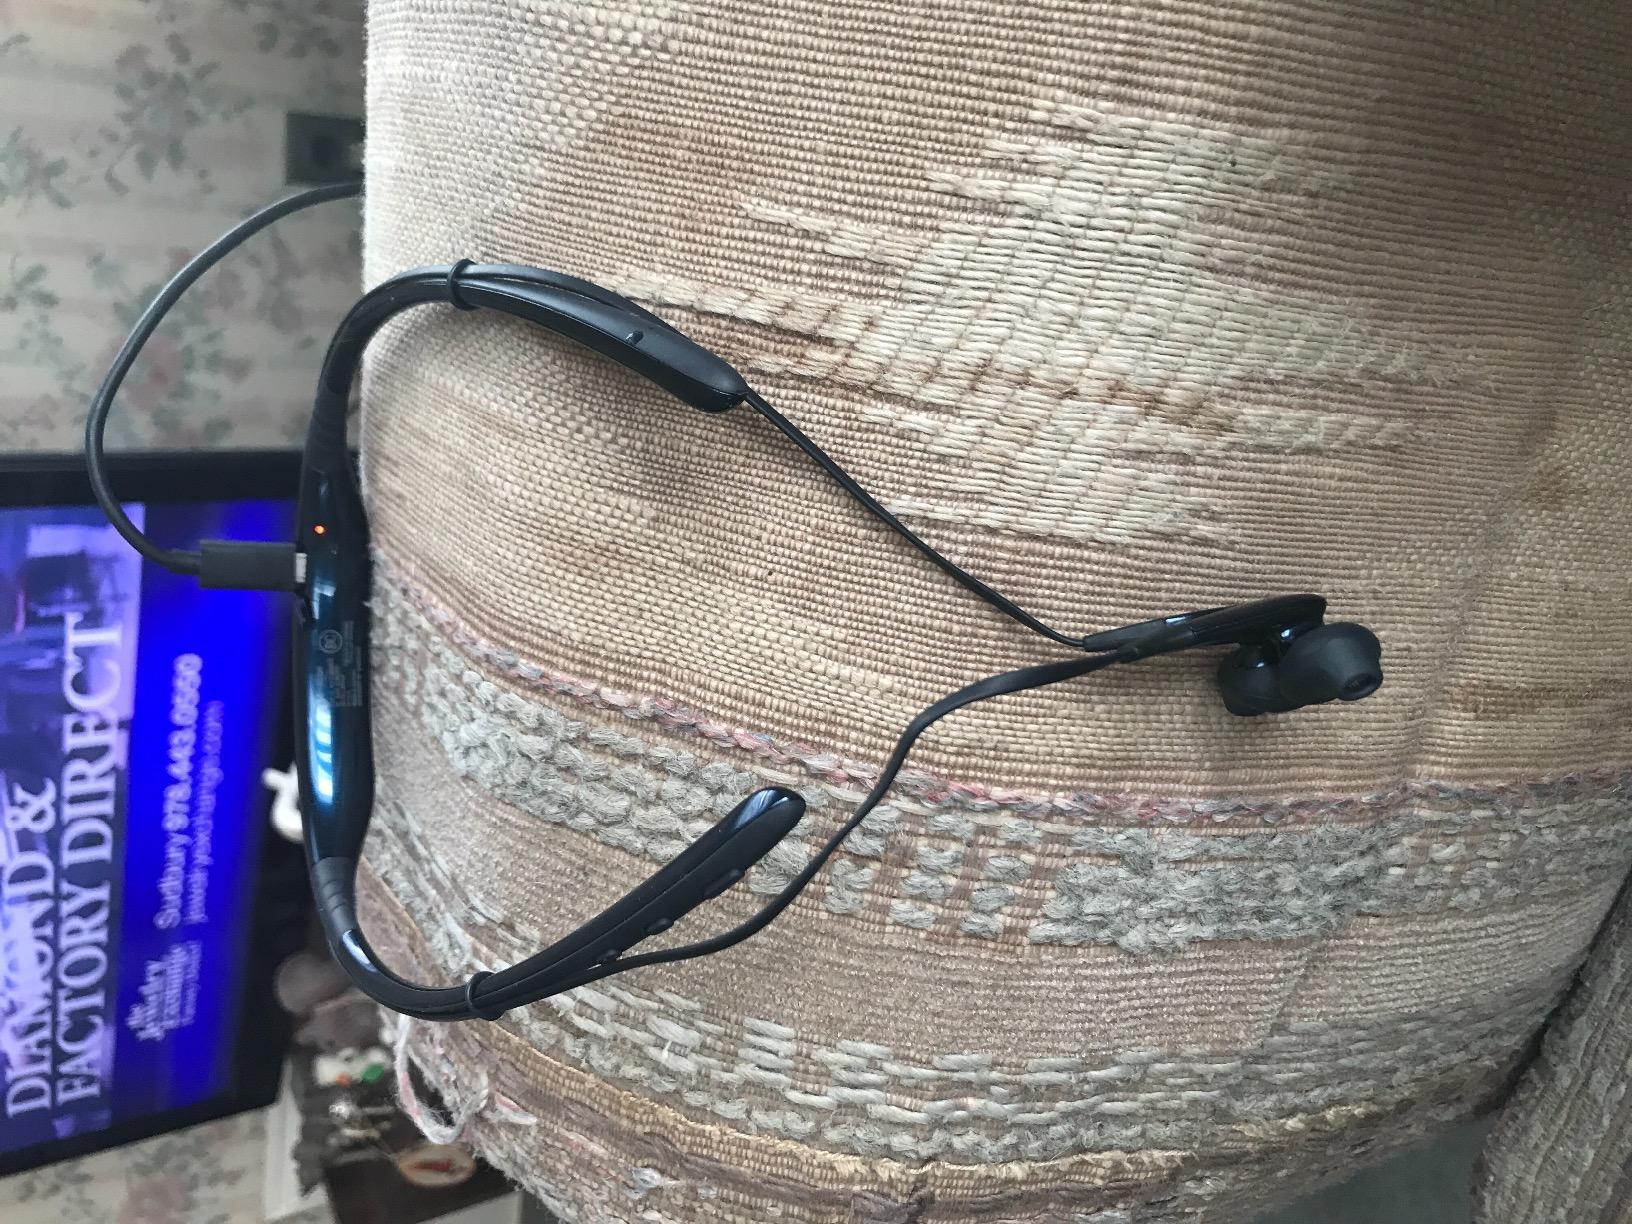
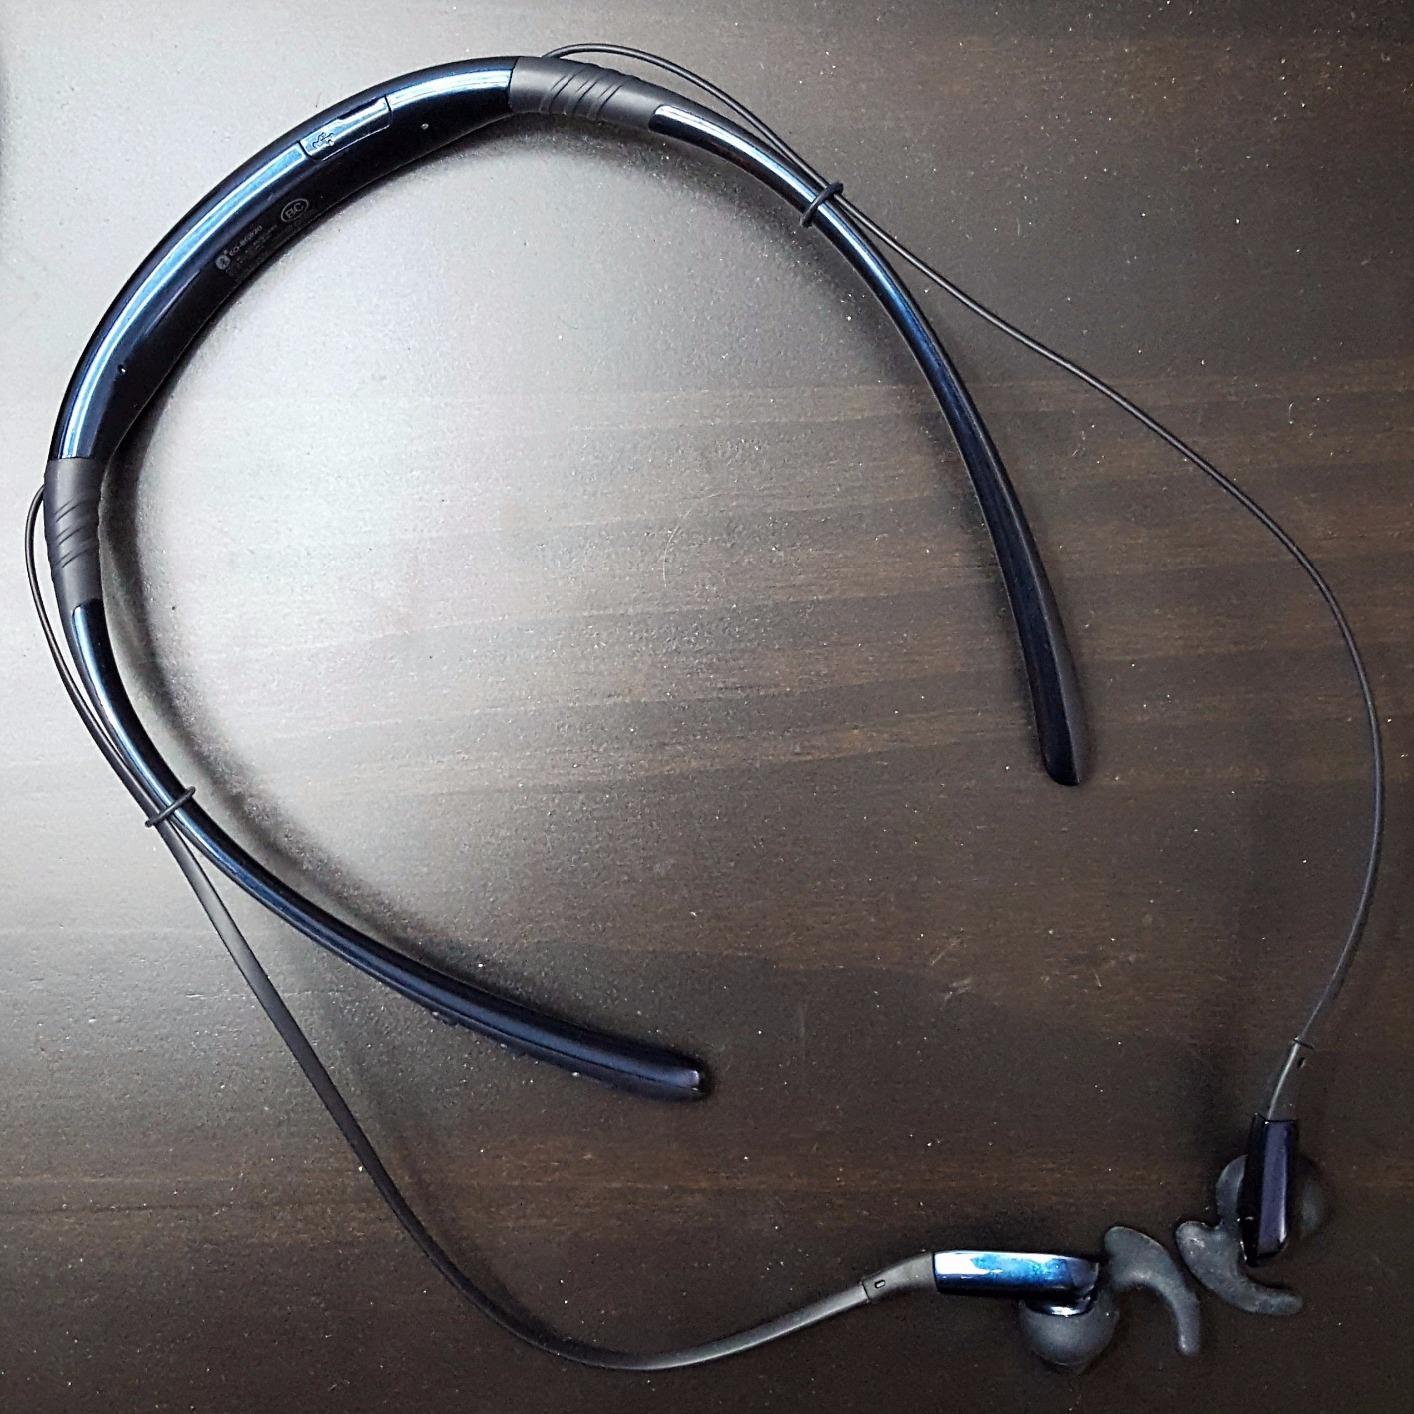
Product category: headphones
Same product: yes